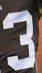
Number: 3